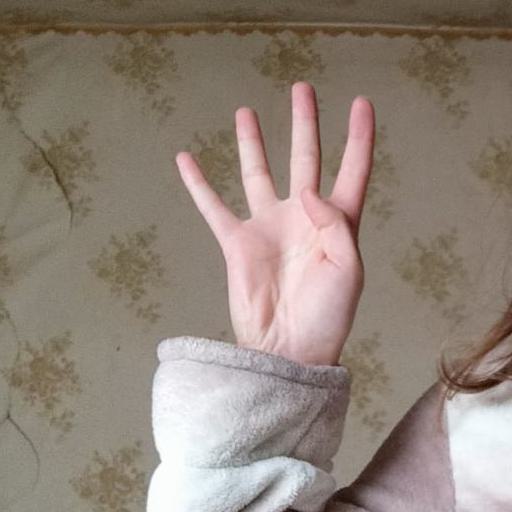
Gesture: four